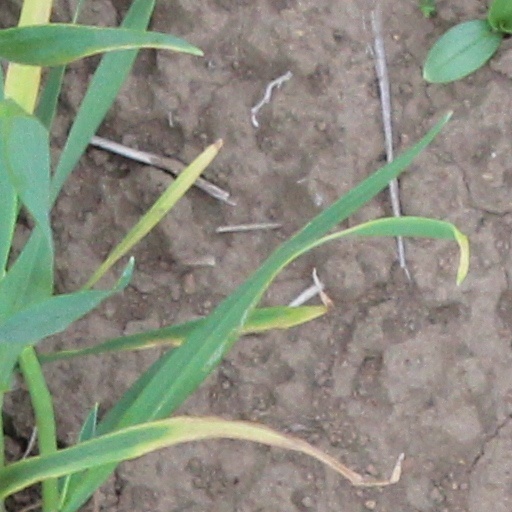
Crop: wheat